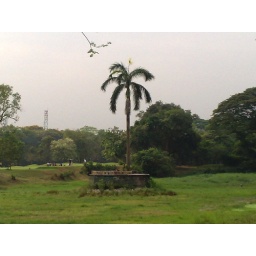
a solitary palm tree in the centre of a lake between 15th and 16th green in tolly club,calcutta